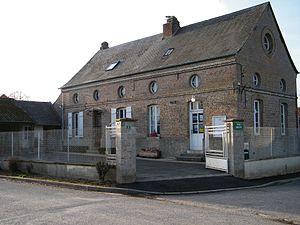
Grébault-Mesnil, Somme, Fr, mairie-école
Grébault-Mesnil est une commune française située dans le département de la Somme, en région Hauts-de-France.